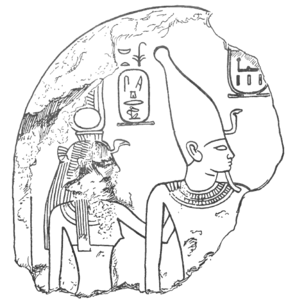
Méretséger, Celle qui aime le silence, est la quatrième épouse du roi Sésostris III. Elle n'apparaît comme épouse de Sésostris III que dans des sources du Nouvel Empire. Elle serait la première reine à porter le titre de grande épouse royale, qui est devenu le titre des femmes de pharaons. Elle fut aussi la première reine dont le nom a été écrit dans un cartouche. Toutefois, comme il n'y a pas de sources contemporaines relatives à Méretséger, ces informations sont très probablement une création du Nouvel Empire.